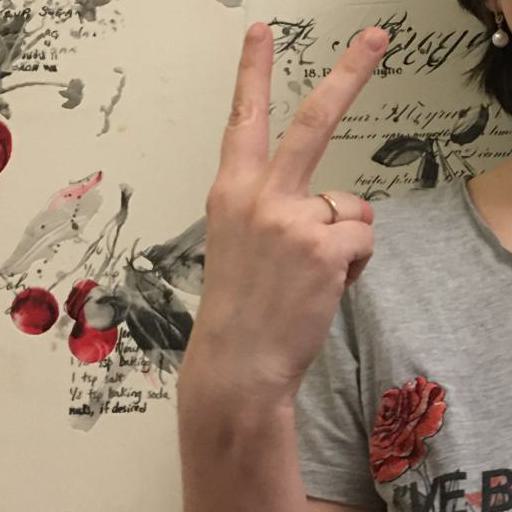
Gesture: peace_inverted